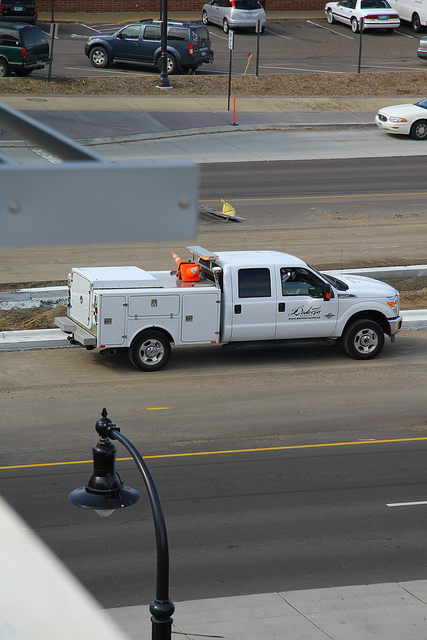
A white truck traveling down a road next to a center divider.

A repair truck riding down a street near a street light.

A white truck driving down a city road.

A street with a white four door work truck parked on the side of the road

A white work truck sitting on the side of the road.